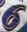
Number: 6